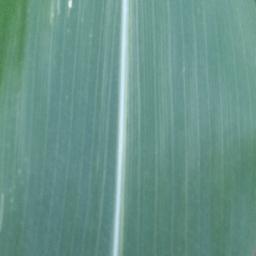
Label: Corn_(Maize)___Healthy